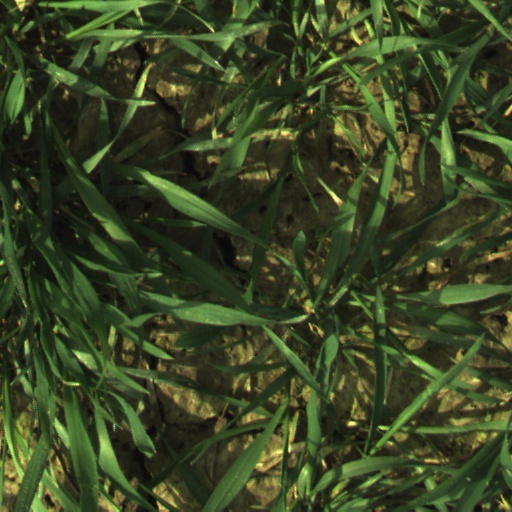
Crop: wheat